Describe the emotion expressed in this image:  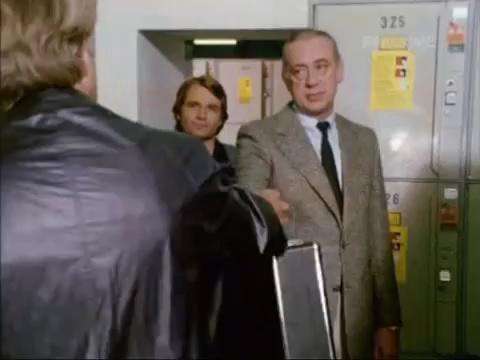
This person displays Suffering, valence and arousal with low intensity.